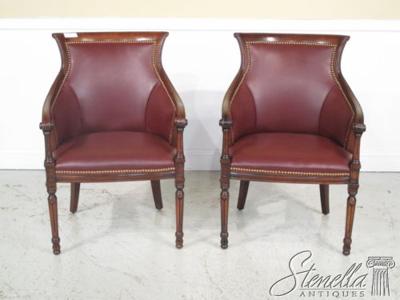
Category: chair